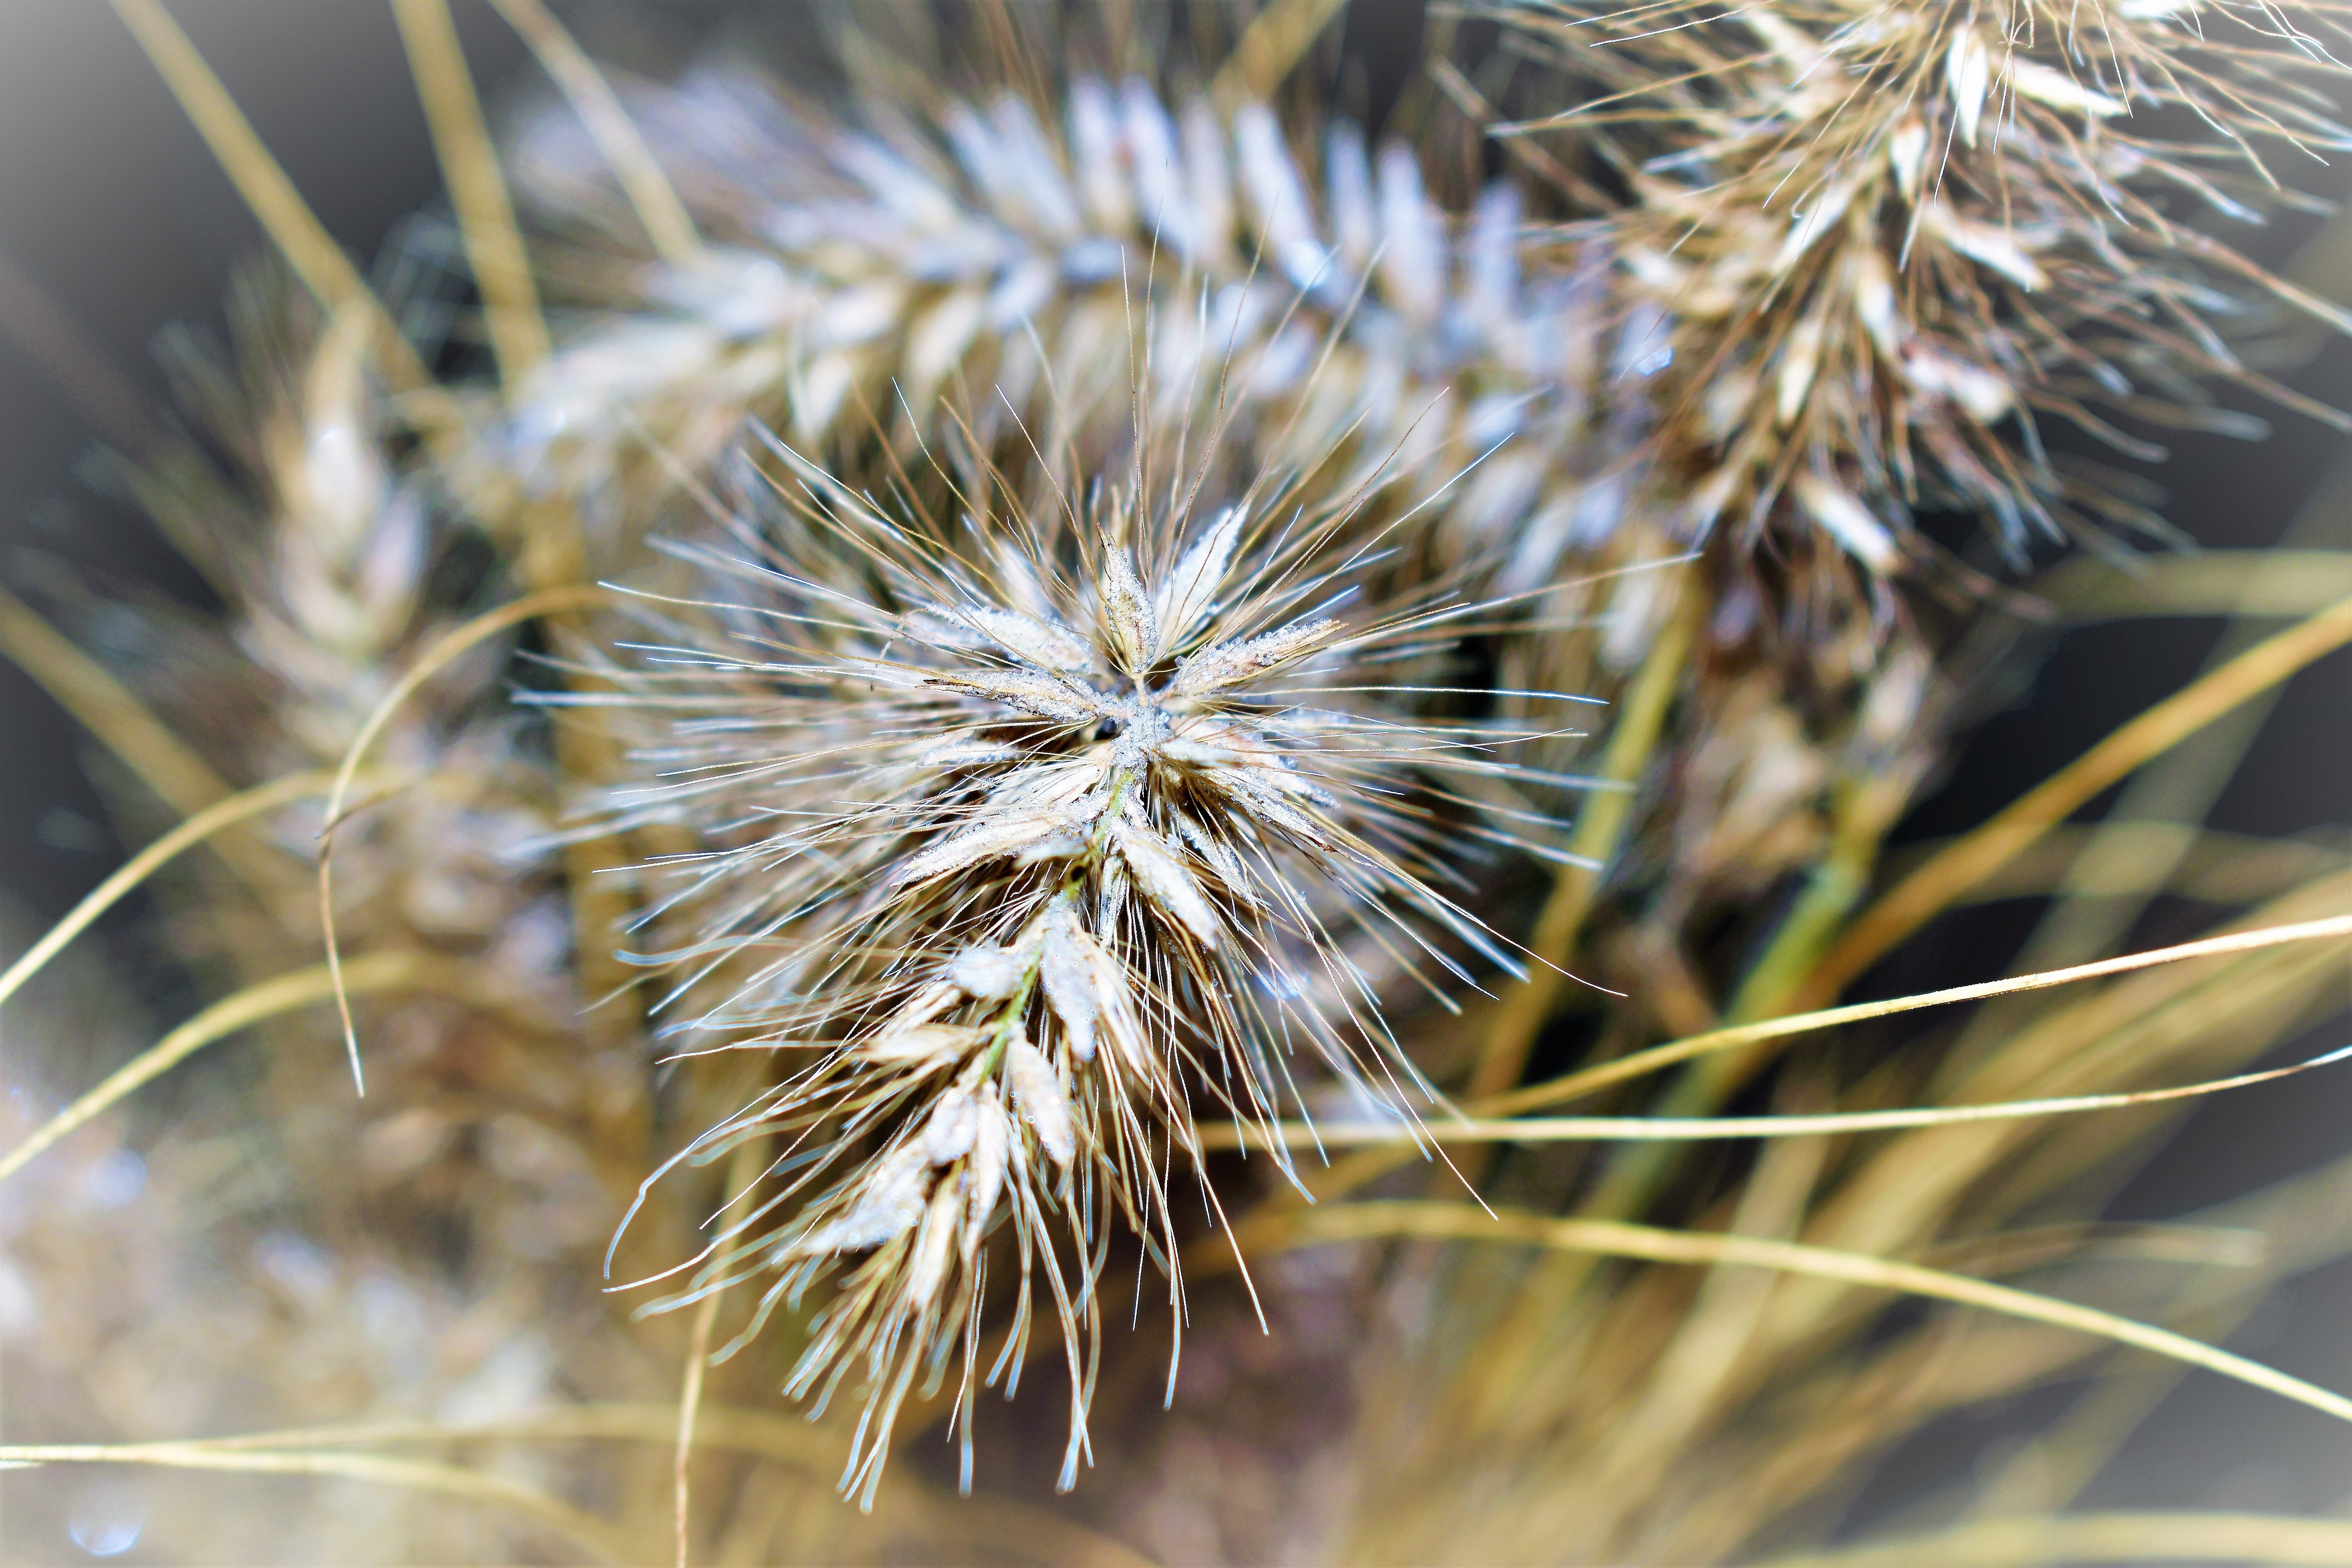
tree, nature, grass, branch, cold, plant, photography, meadow, flower, ripe, food, produce, autumn, botany, frozen, flora, twig, close up, thistle, frisch, hoarfrost, grasses, macro photography, flowering plant, daisy family, grass family, land plant, thorns spines and prickles